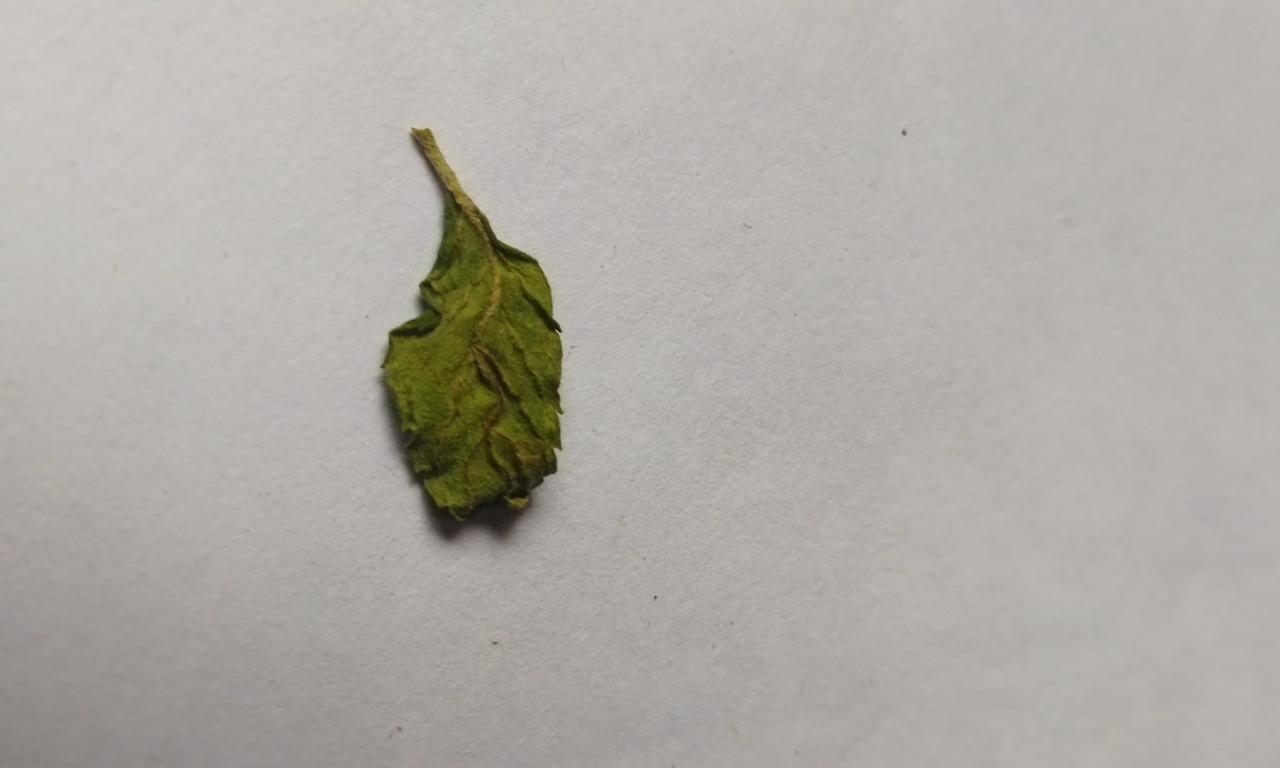
Label: Dried